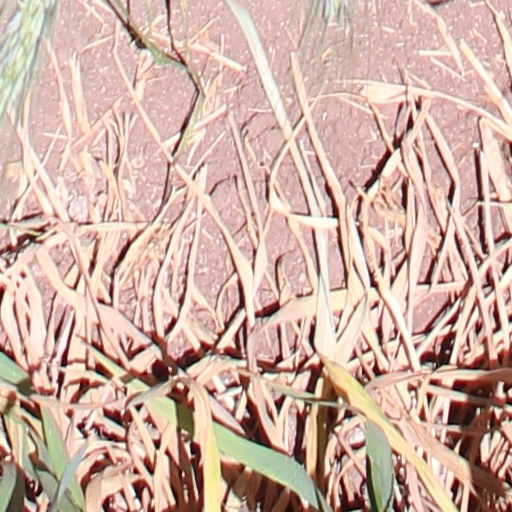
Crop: wheat